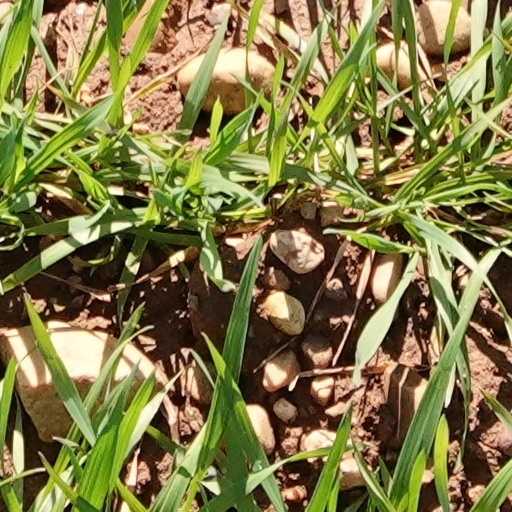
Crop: wheat